Largest and heaviest animals

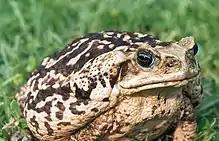
The cane toad ranks as the largest toad in the world.

The largest tunicate is "Synoicum pulmonaria", found at depths of , and are up to in diameter. It is also present in the northwestern Atlantic Ocean, around the coasts of Greenland and Newfoundland, but is less common here than in the east, and occurs only at depths between .